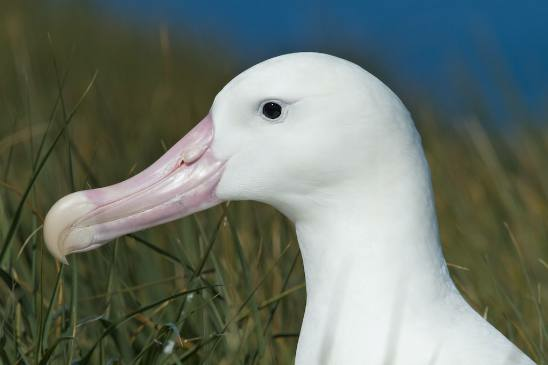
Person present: No